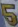
Number: 5